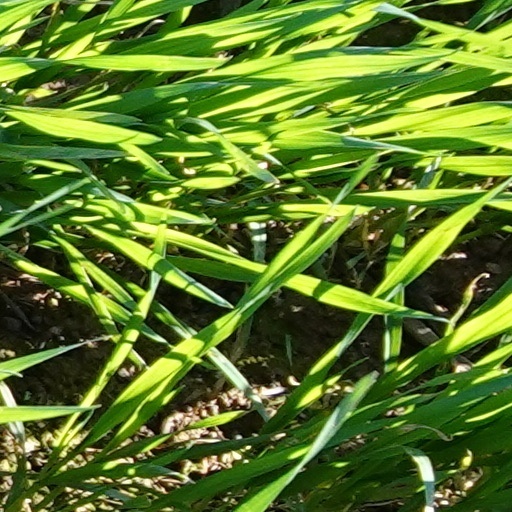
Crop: wheat